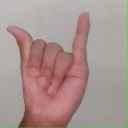
अक्षर: य